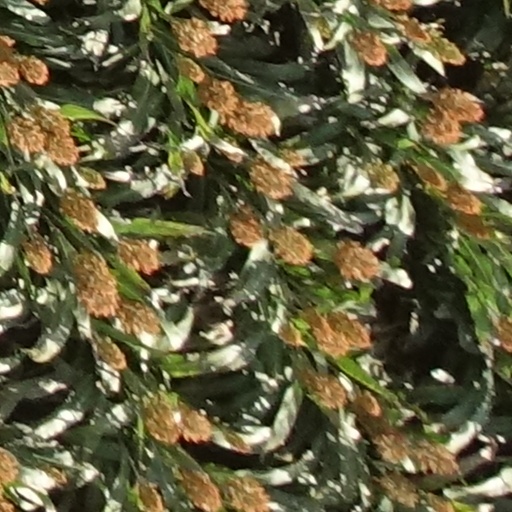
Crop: sorghum